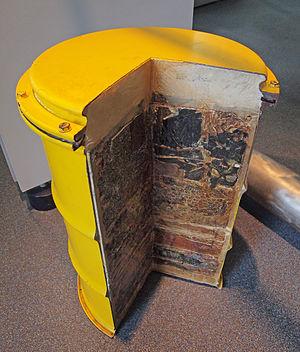
La vitrification est un procédé de transformation par solidification, ou par mélange avec un additif, d'un matériau en un solide amorphe, semblable à du verre et dépourvu de toute structure cristalline. Par exemple quand le saccharose est refroidi lentement il devient du sucre cristallisé, ou du sucre candi, alors qu'un refroidissement rapide le transforme en un sucre sirupeux, avec lequel on confectionne des sucettes ou de la barbe à papa.